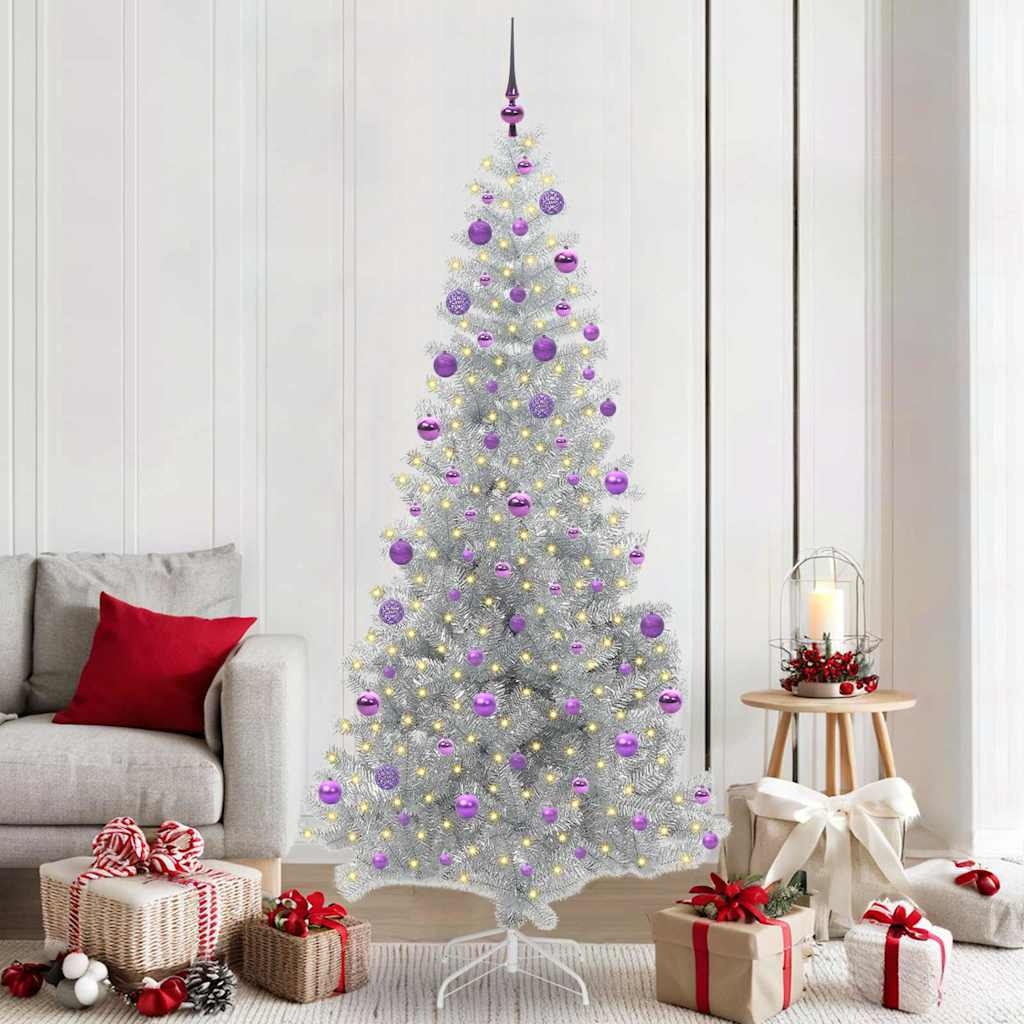
Christmas Tree with 300 LEDs with Stand Silver 210 cm PET
Brand: vidaXL
This cone-shaped PVC Artificial Christmas Tree brings modern elegance to your seasonal decor with its sleek and simple design. It enhances any living space or garden, creating a festive presence with minimal ornamentation and maximum impact. Its visually appealing structure can serve as a centerpiece for gatherings, creating a warm and inviting atmosphere while maintaining a stylish appearance that aligns with contemporary aesthetics. Quality PVC Build The tree is constructed from high-quality PVC, known for its durability and weather resistance, making it suitable for both indoor and outdoor use. The material ensures longevity while mimicking the lush, evergreen foliage of a real tree, lending a natural look to your decor. Versatile LED Lighting Equipped with flexible LED strip lights, this tree offers warm white illumination that can be adapted to various settings. The USB connection allows for convenient powering options, enabling usage in multiple environments without the need for traditional power adapters. Modern Design With clean lines and a minimalist form, it fits seamlessly into modern decor styles. The understated elegance enhances any space, allowing you to decorate creatively with ornaments or lights for a personalized touch. Easy Installation Requires simple assembly with a screwdriver, accommodating those with minimal DIY experience. The straightforward setup ensures that your holiday preparation is stress-free so you can focus on the festive activities. Indoor &Outdoor Use Suitable for living rooms, gardens, and terraces, this tree adds charm both inside and outside. Its weather-resistant build makes it a flexible addition to your holiday decorations, approachable for various settings and scenarios. Colour: Silver Material: PET Tree height: 210 cm Bottom diameter: 120 cm Stand size: 45 x 45 cm Hinged construction for set up lightweight and break-resistant Number of PE tips: 910 Lights type: LED strip lights Lights color: Warm white Number of leds: 300 Distance between leds: 1000 cm LED flash modes: 8 Power source: USB Batteries Included: No Voltage: 5 V Wattage: 5 w Indoor / outdoor: Indoor and sheltered outdoor use Assembly required: Yes Delivery-contains: 1 x Christmas tree 1 x Stand 1 x LED string light 1 x Peak 40 x 3 cm ball 40 x 4 cm ball 40 x 6 cm ball This product is powered by DC 5V, but the certified 5V USB power source is not included. Higher voltage may cause overheating to occur and may result in damage to the device and the potential risk of overheating and fiire.
Category: Home & Garden > Decor > Seasonal & Holiday Decorations > Christmas Tree Stands